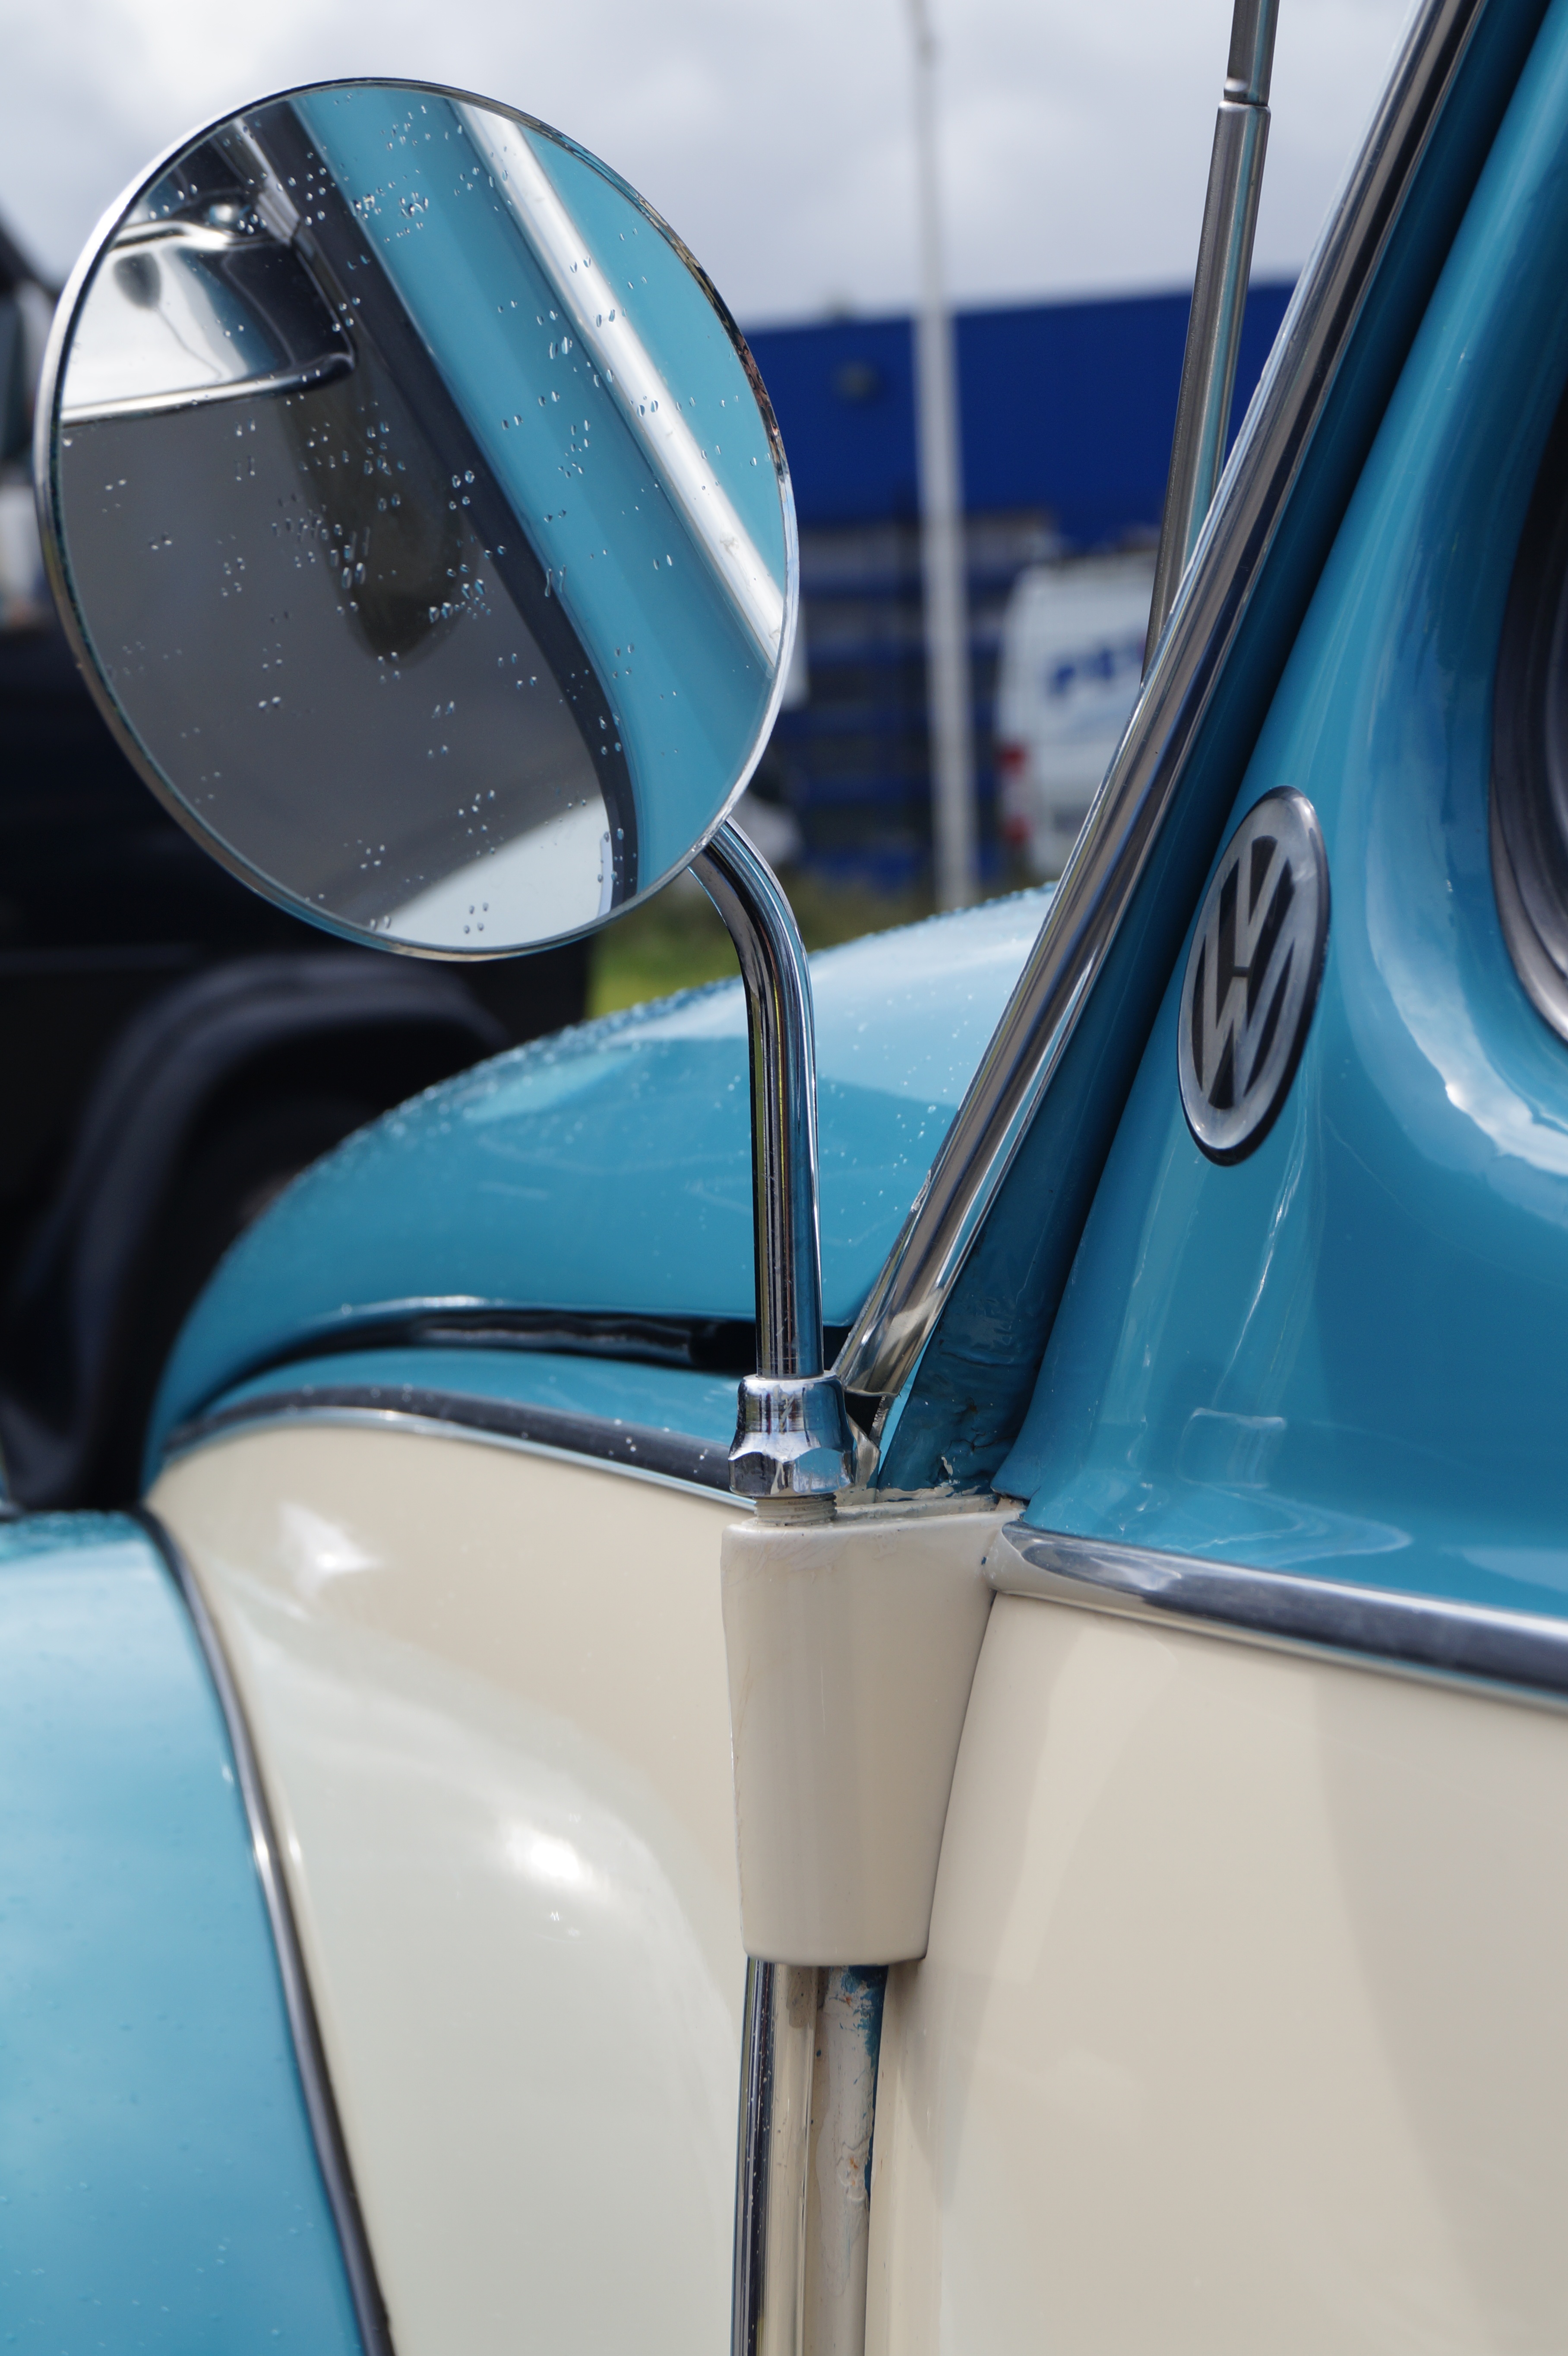
car, vintage, wheel, automobile, retro, window, glass, vehicle, windshield, blue, old car, exhibition, auto show, land vehicle, automobile make, automotive exterior, automotive design